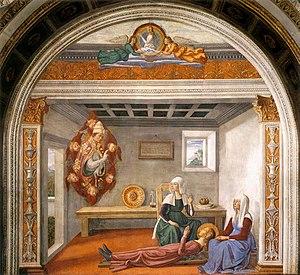
Chronologie des arts plastiques